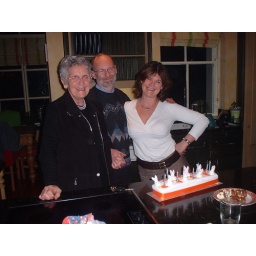
DSCF0048 - Joan, John Boylan, Margaret with the birthday cake in the kitchen